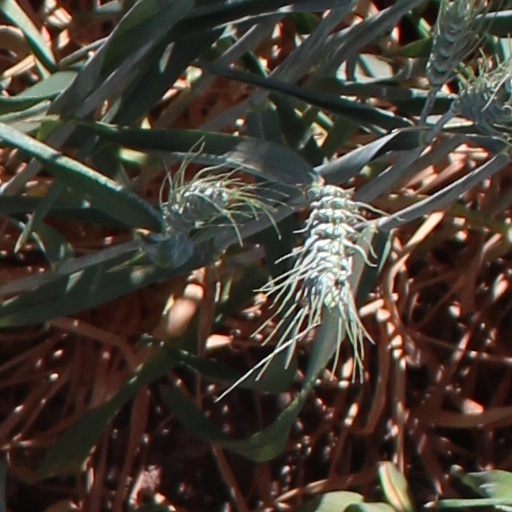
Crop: wheat